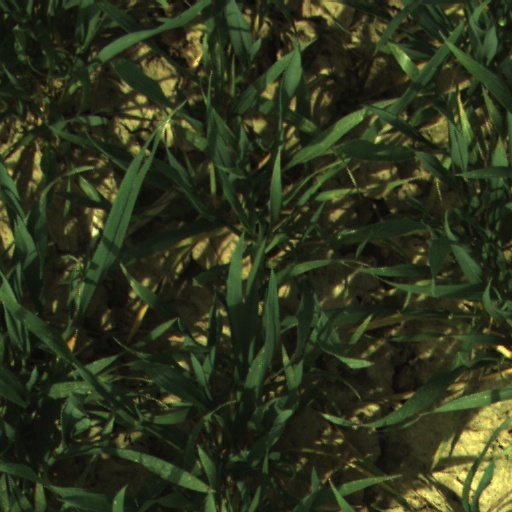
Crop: wheat